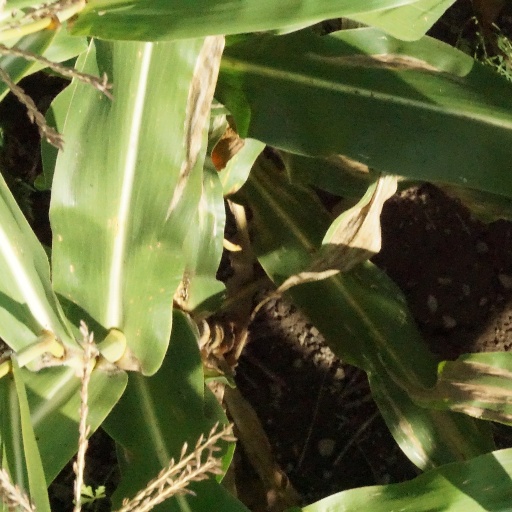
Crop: maize; corn